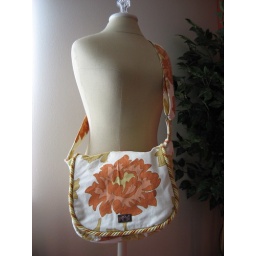
Michelle shoulder messenger in orange Moroccan roses fabric with a heavy braid edging.